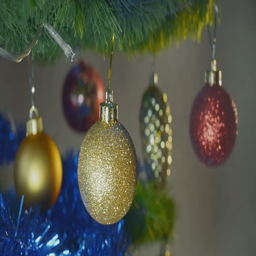
red and gold toys hanging on the christmas tree